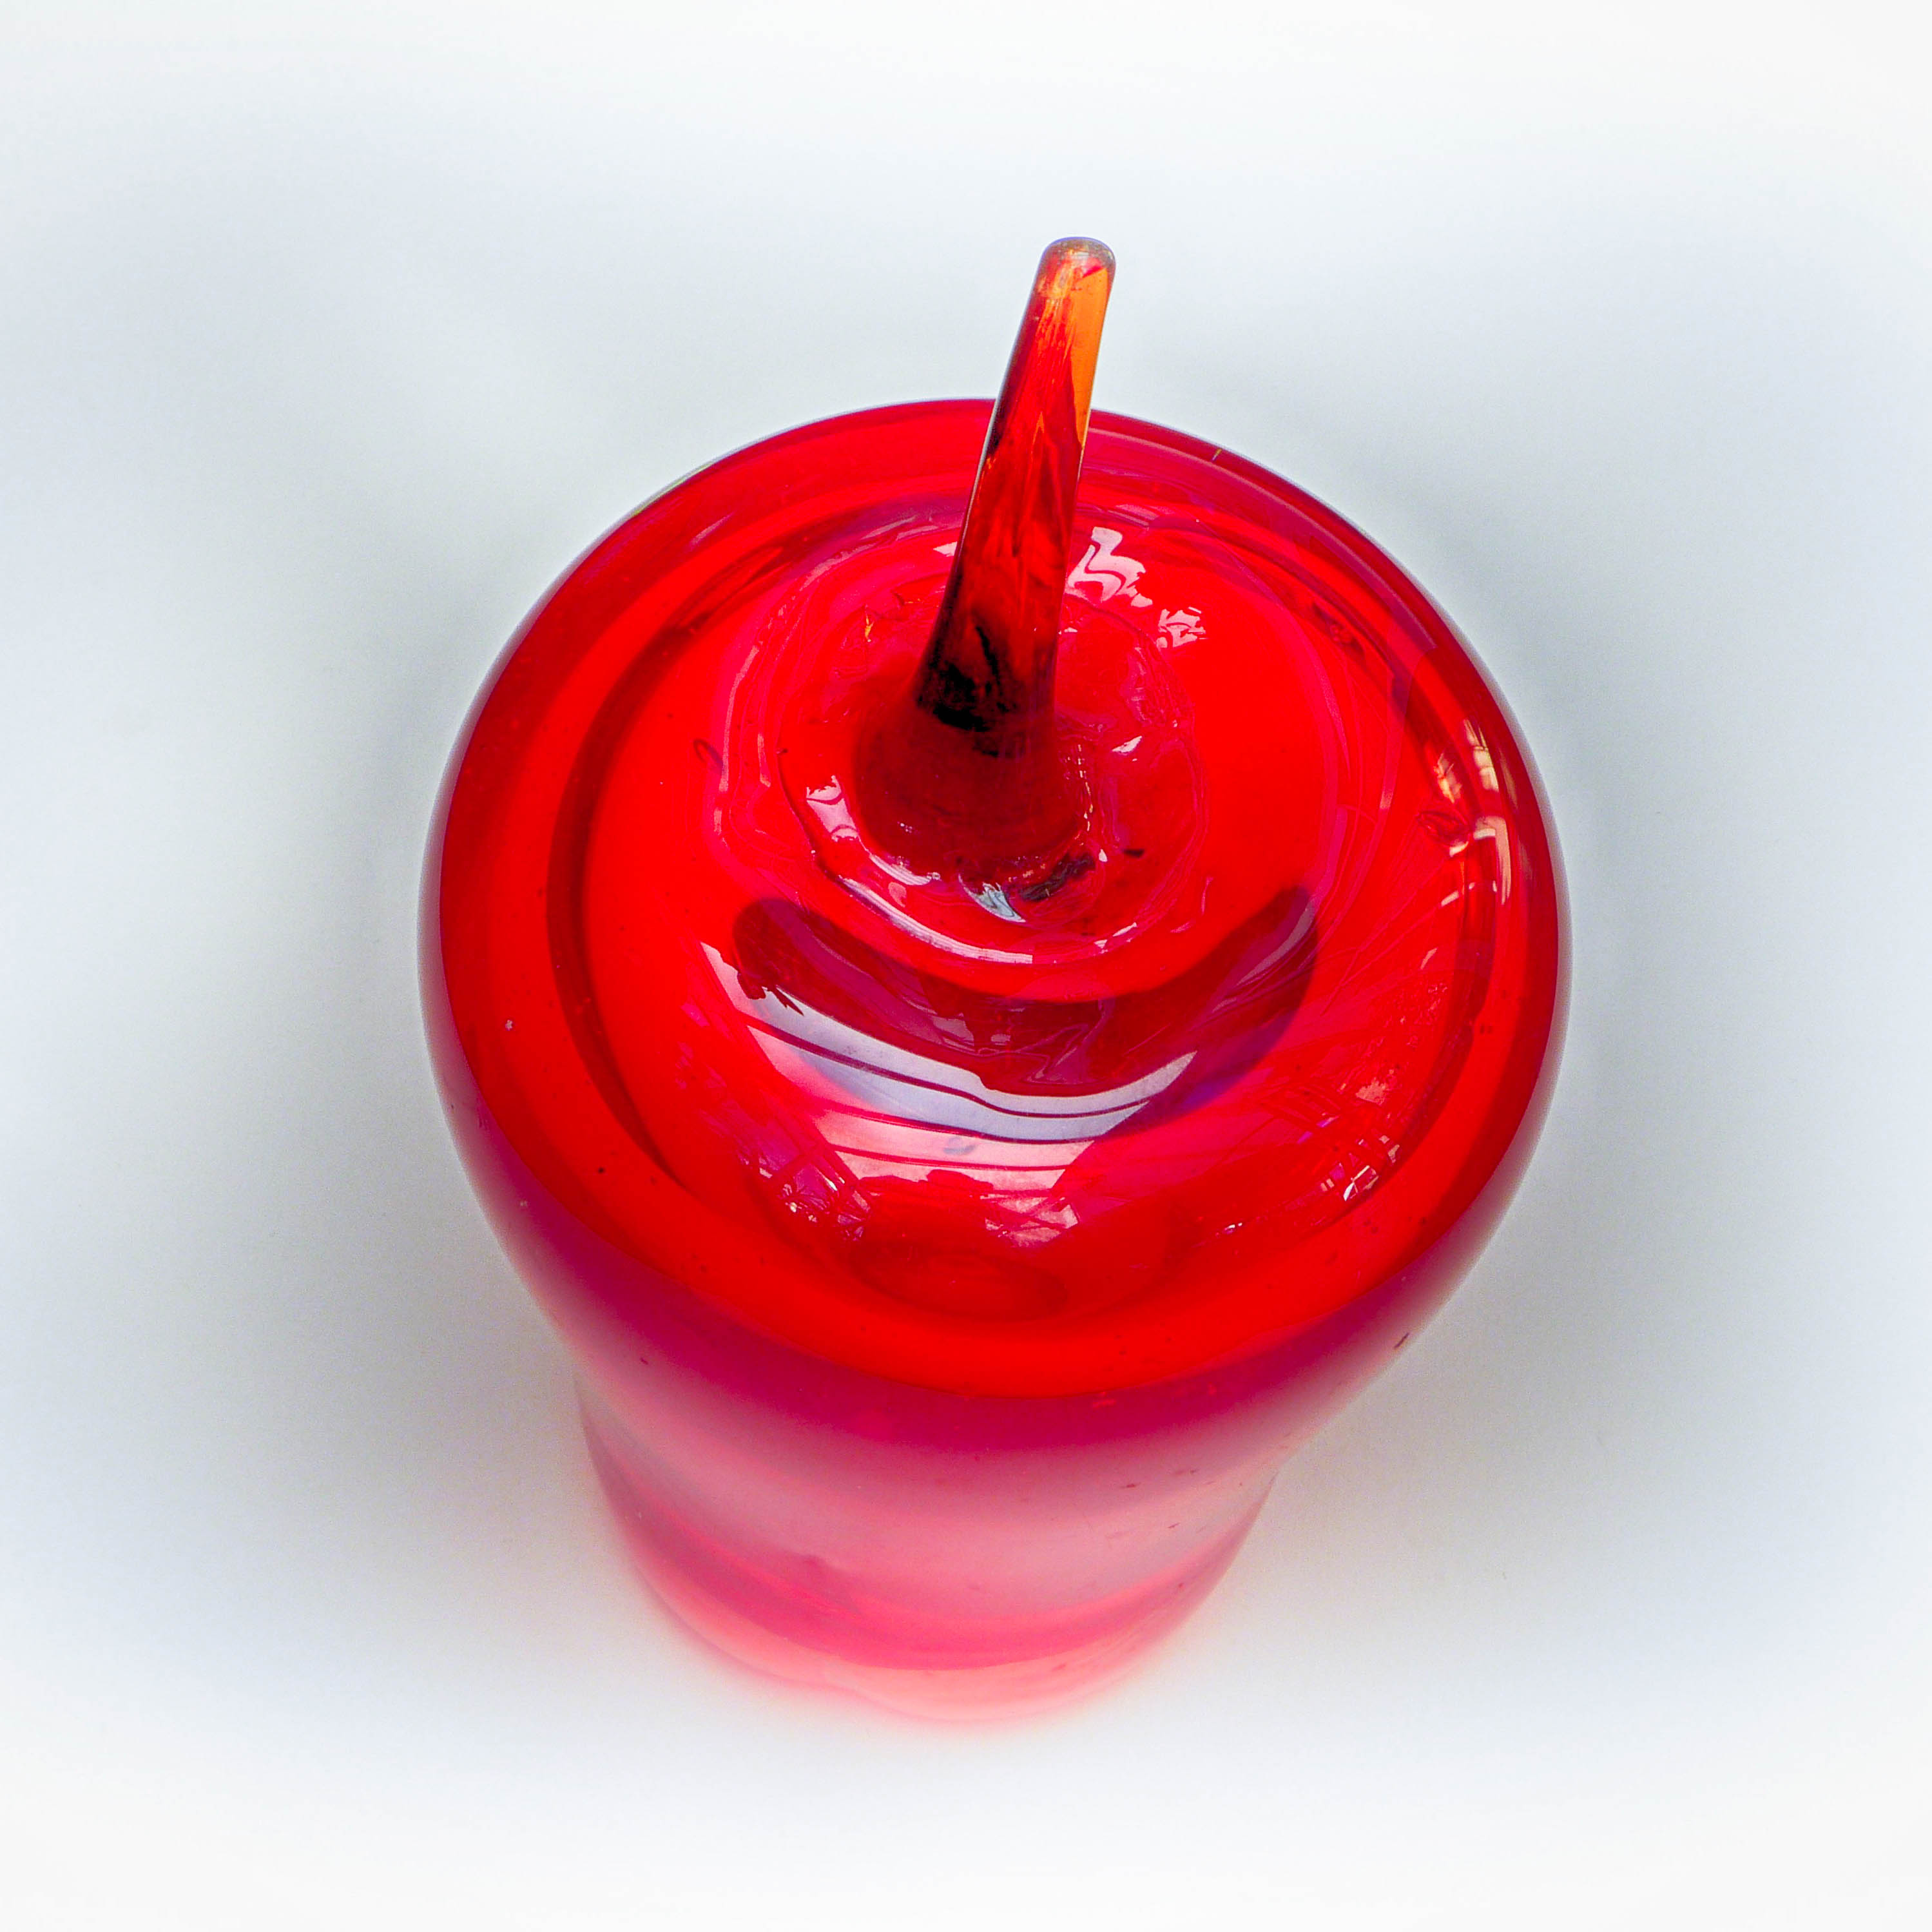
apple, flower, glass, red, produce, lighting, hdr, catchycolorsred